Prince Takanaga

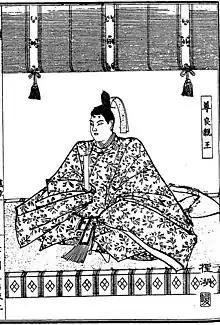
Prince Takanaga

Prince Takanaga was the son of Emperor Go-Daigo, and the poet Tameko.